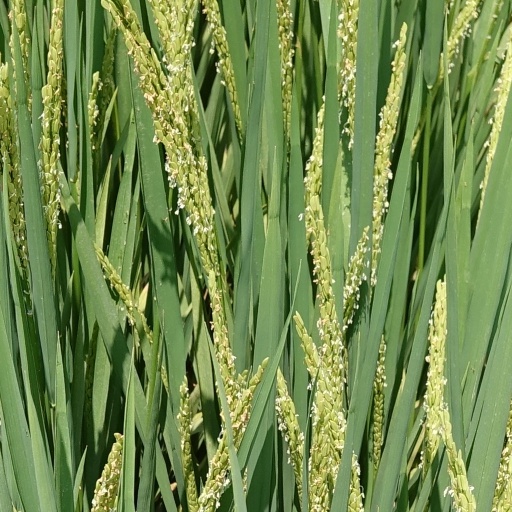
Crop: rice